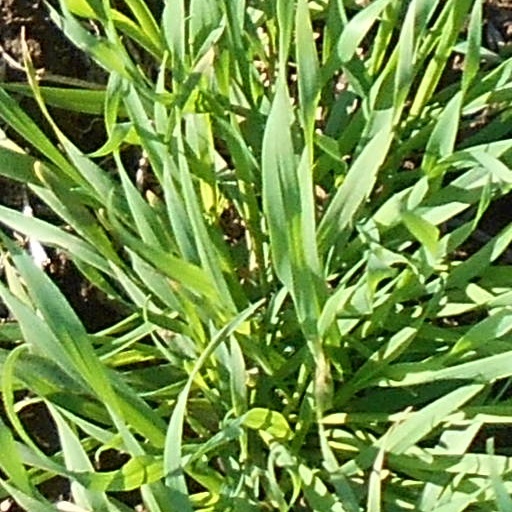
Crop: wheat